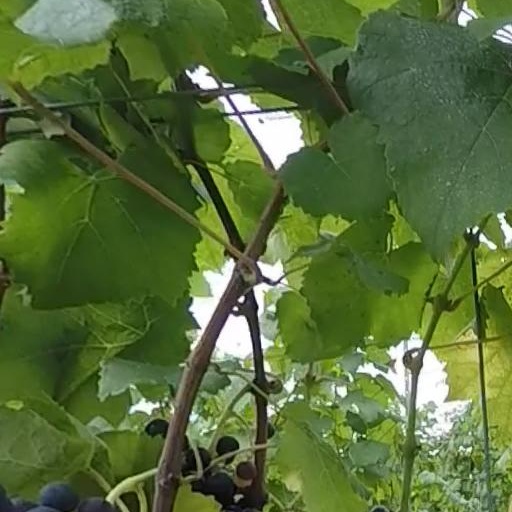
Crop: grape